Rippig

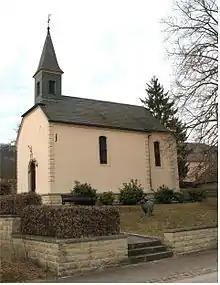
Church of Rippig

Rippig is a village in the commune of Bech, in eastern Luxembourg. , the village has a population of 137.